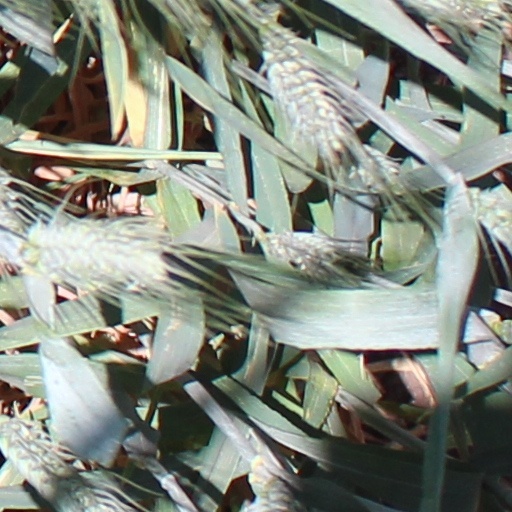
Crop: wheat